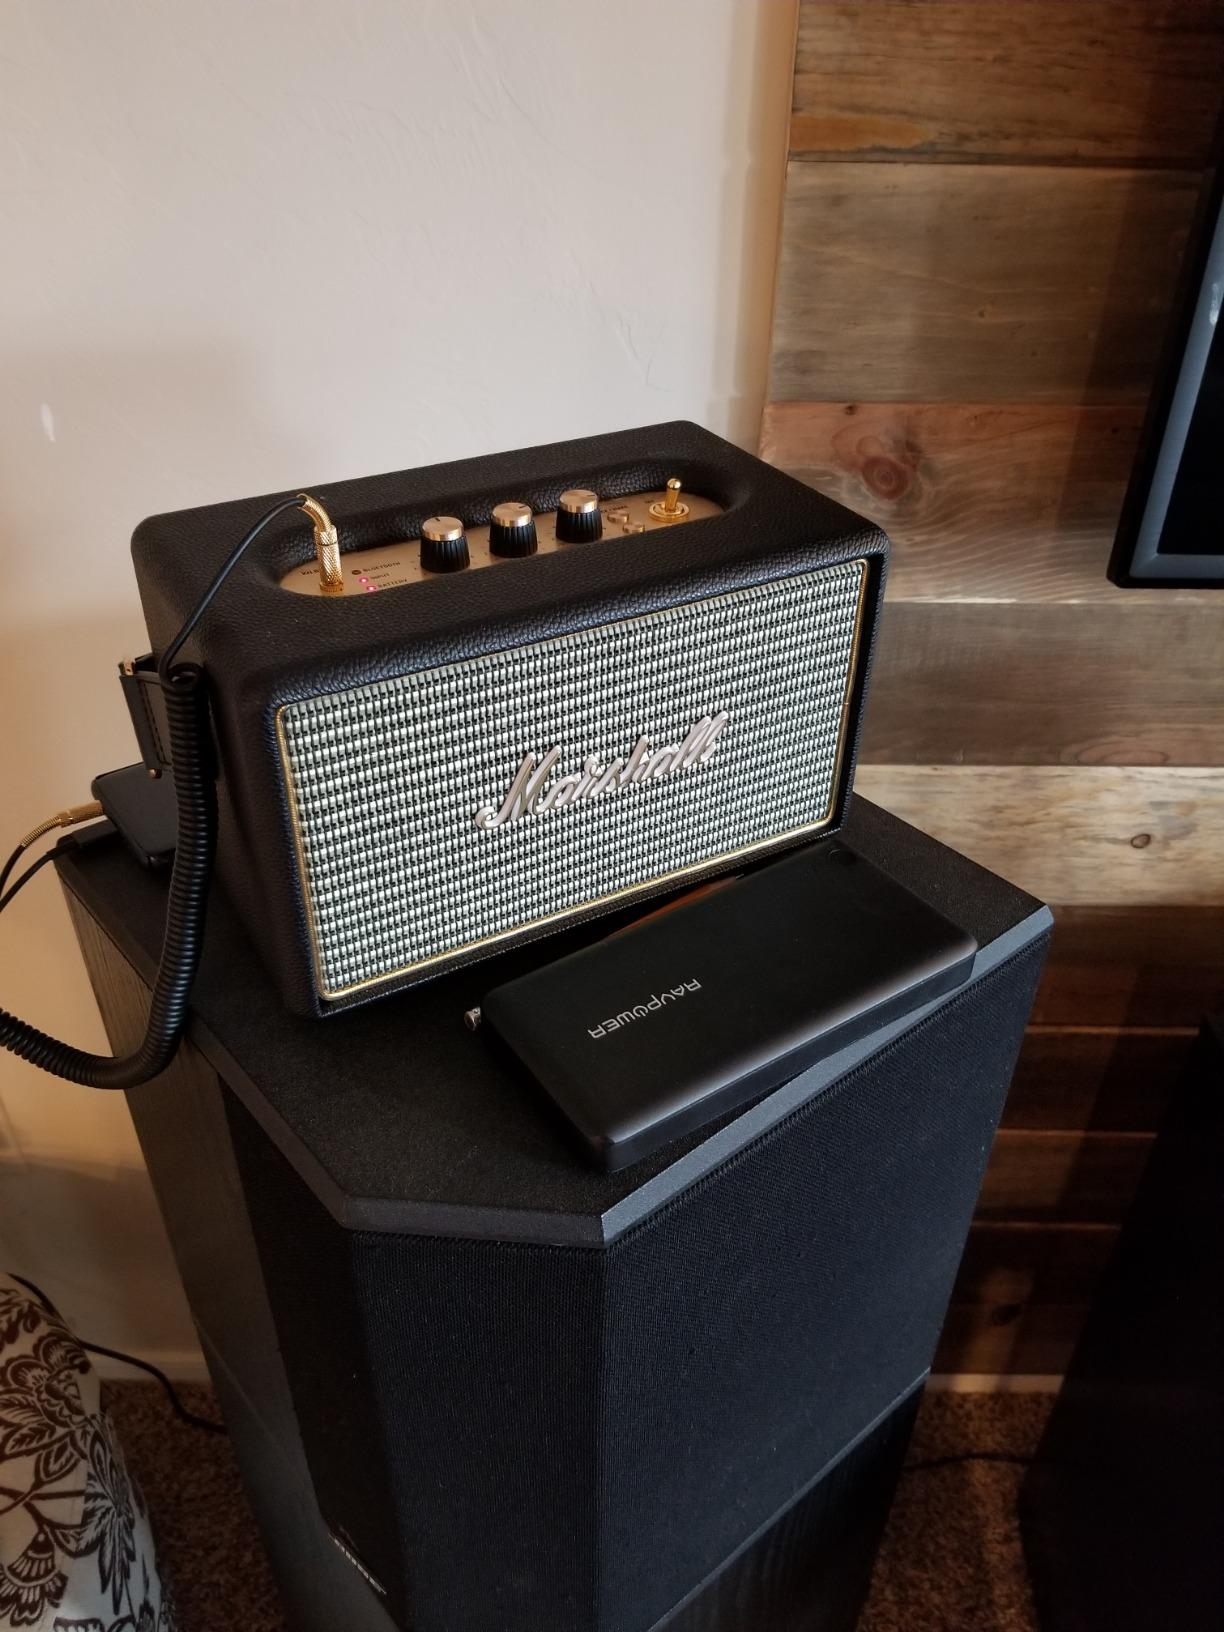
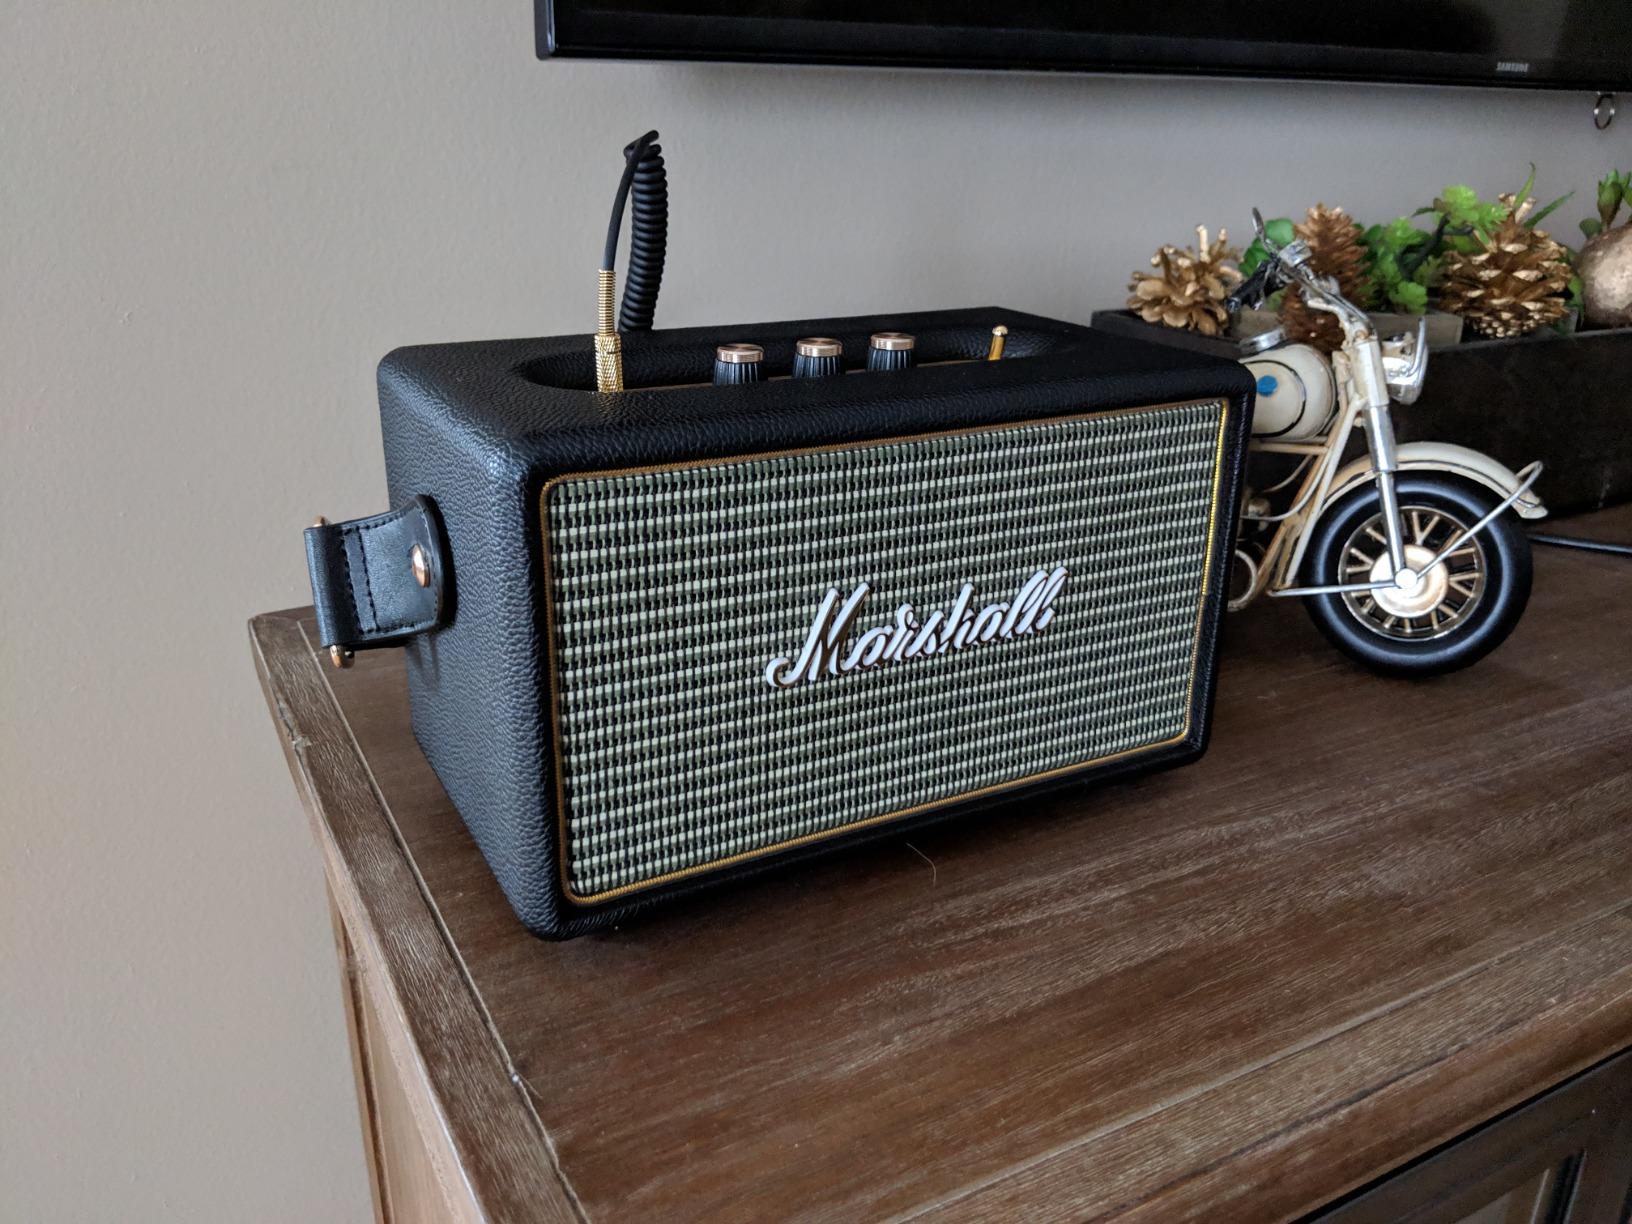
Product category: speaker
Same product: yes